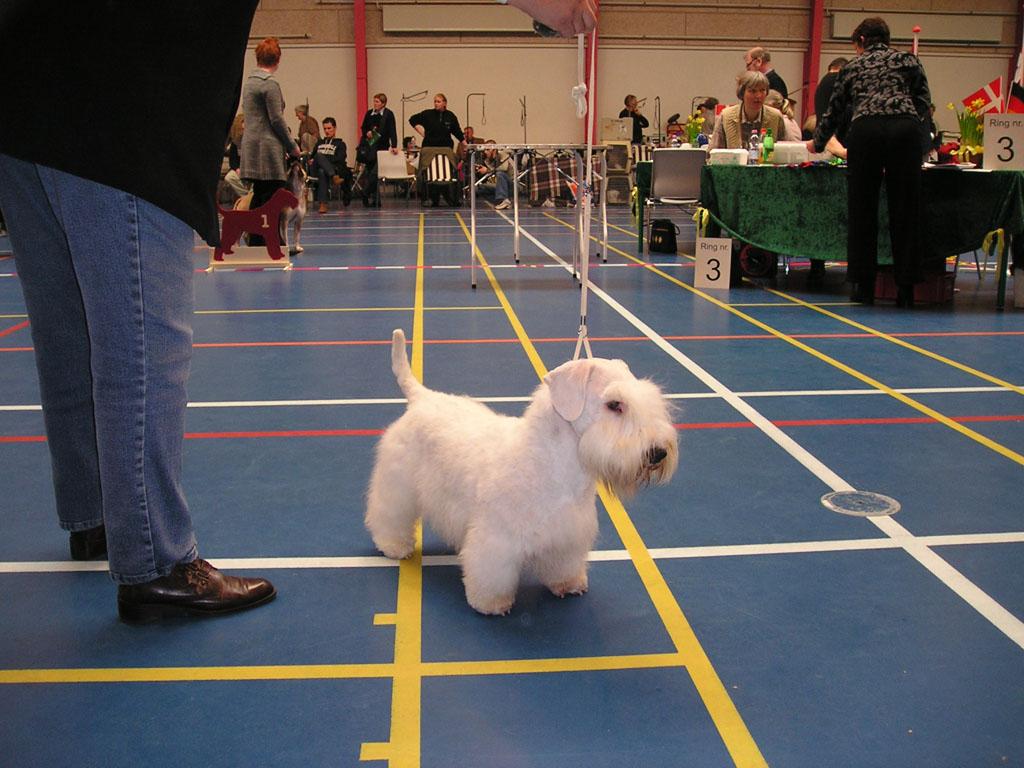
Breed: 211-n000058-Sealyham_terrier